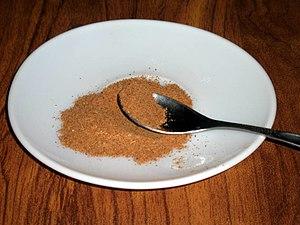
Le chat masala est un masala, mélange d'épices utilisé dans la cuisine indienne.